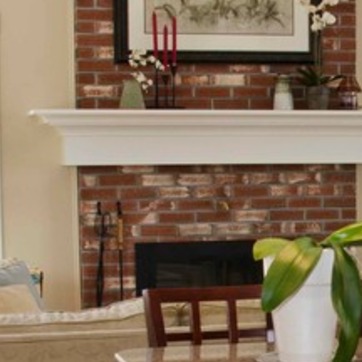
Material: brick